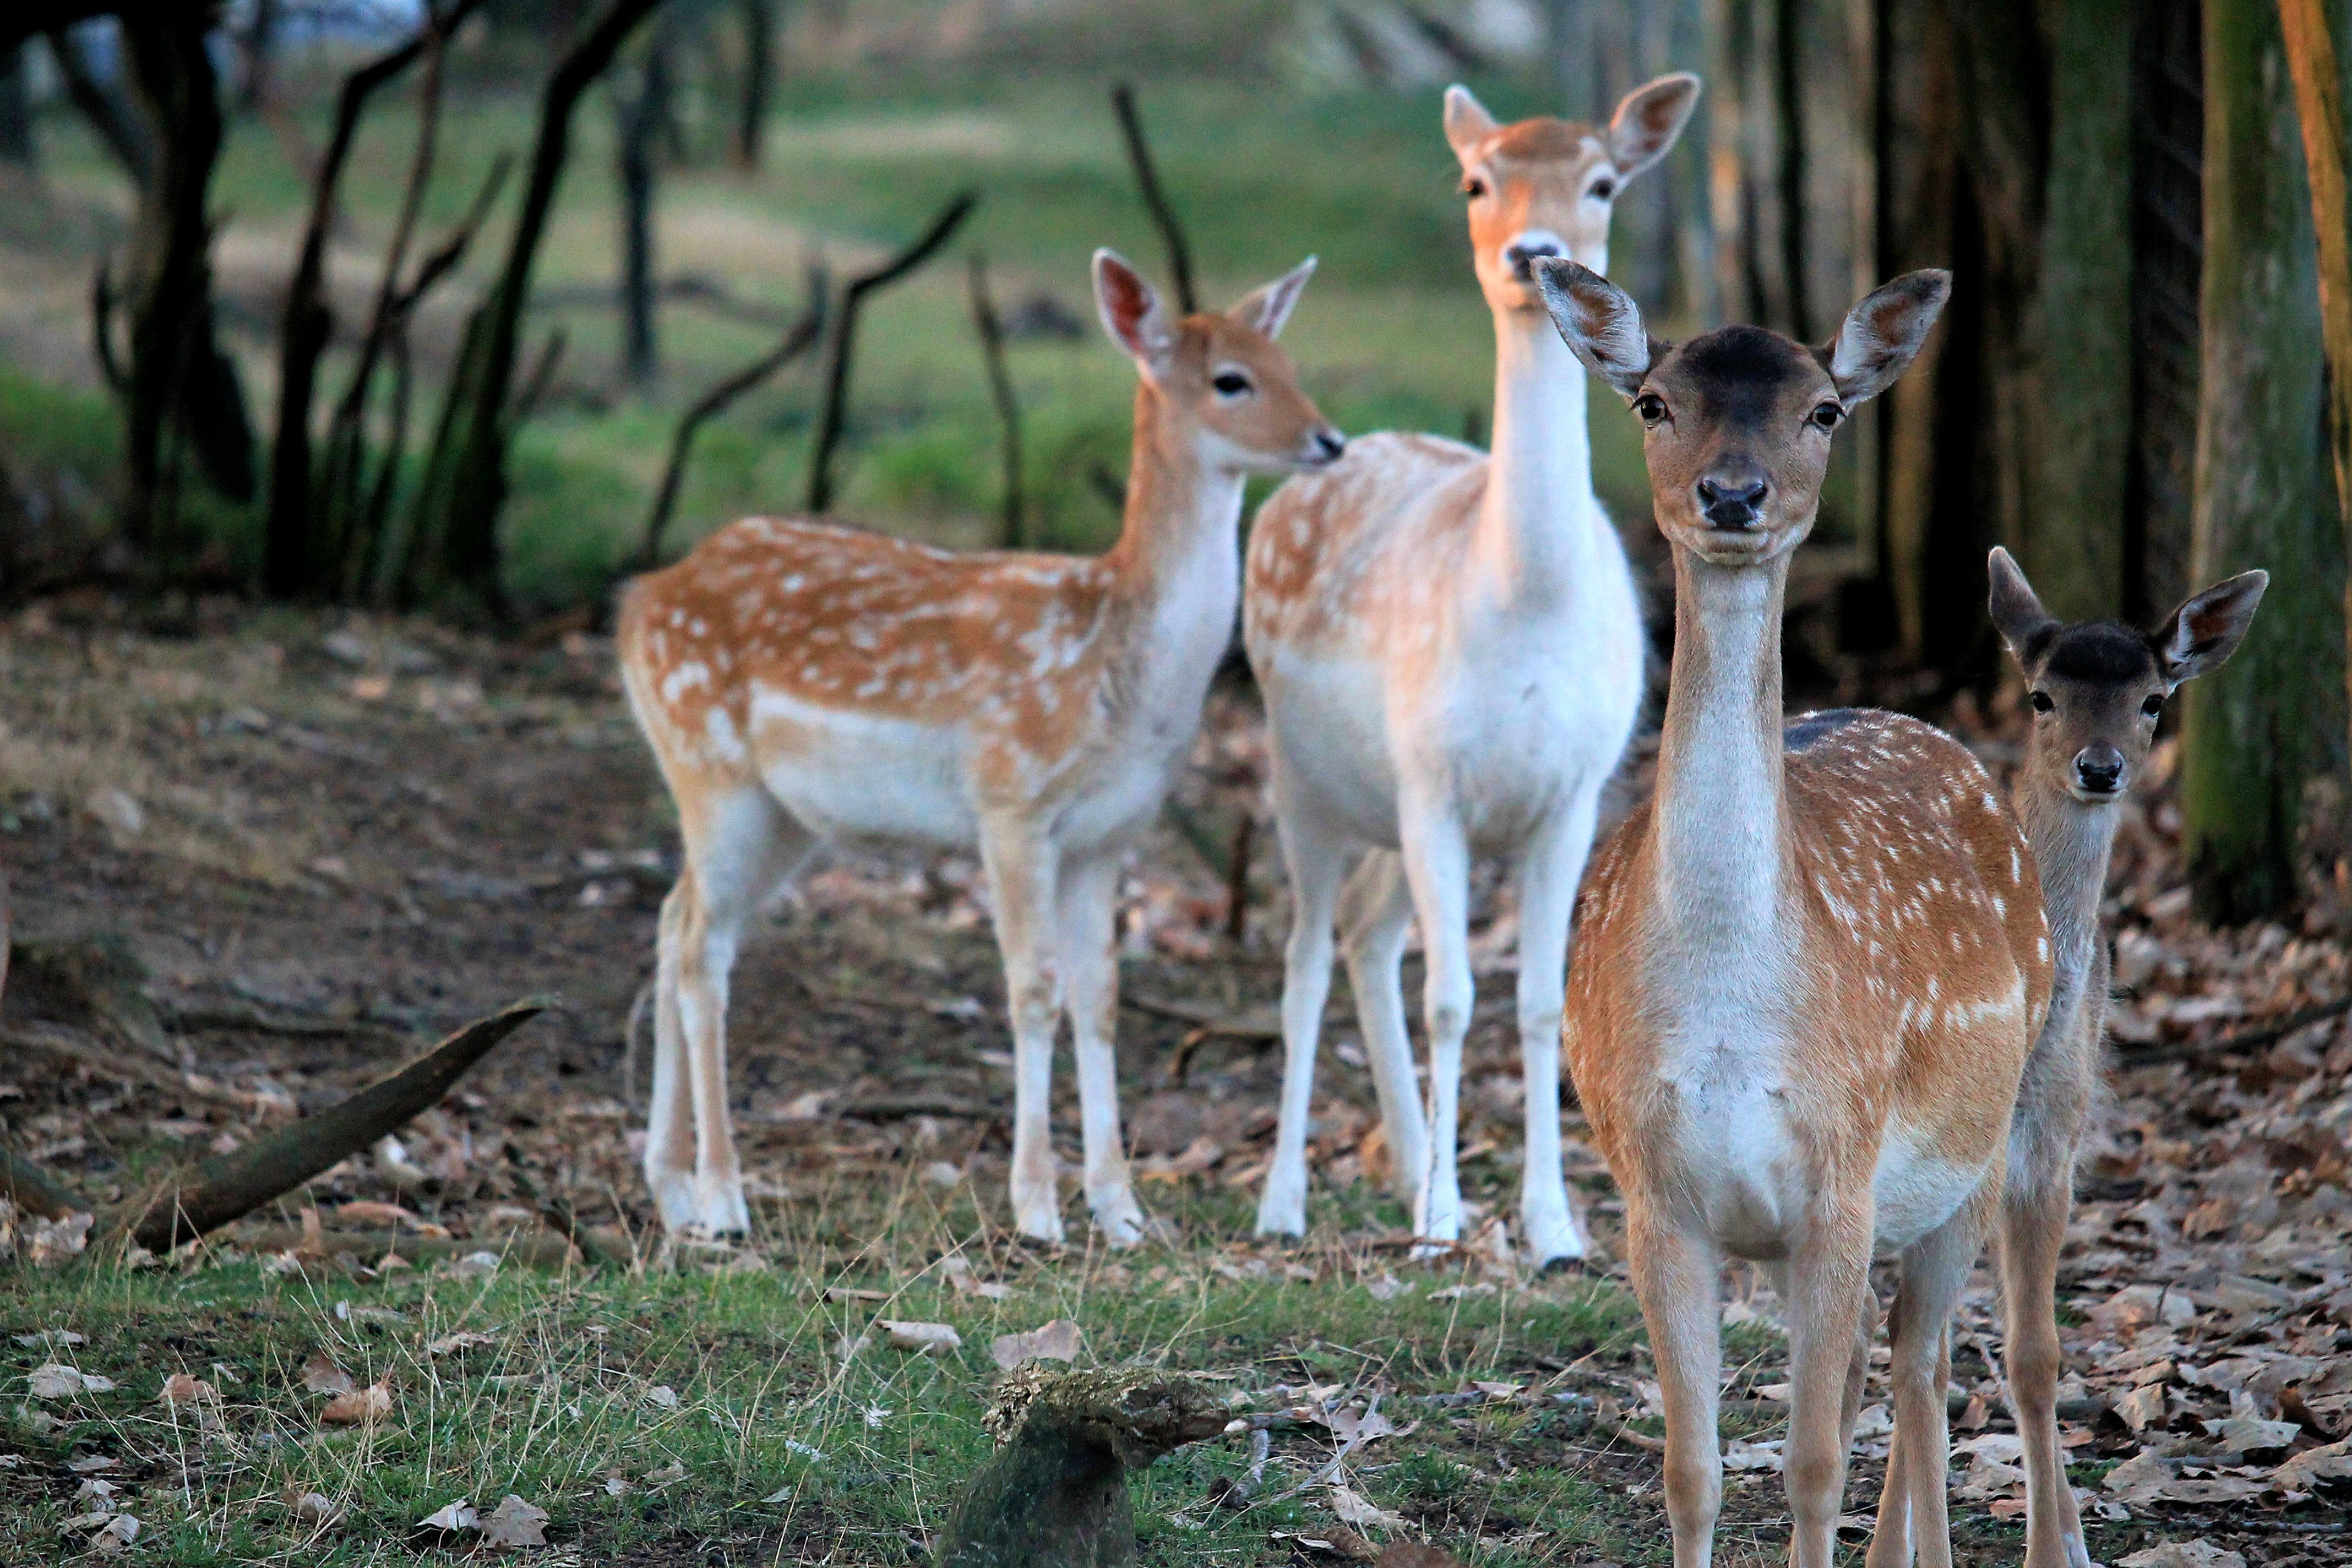
animal, wildlife, wild, deer, zoo, mammal, fauna, gazelle, vertebrate, impala, roe deer, scheu, fallow deer, white tailed deer, forest nature